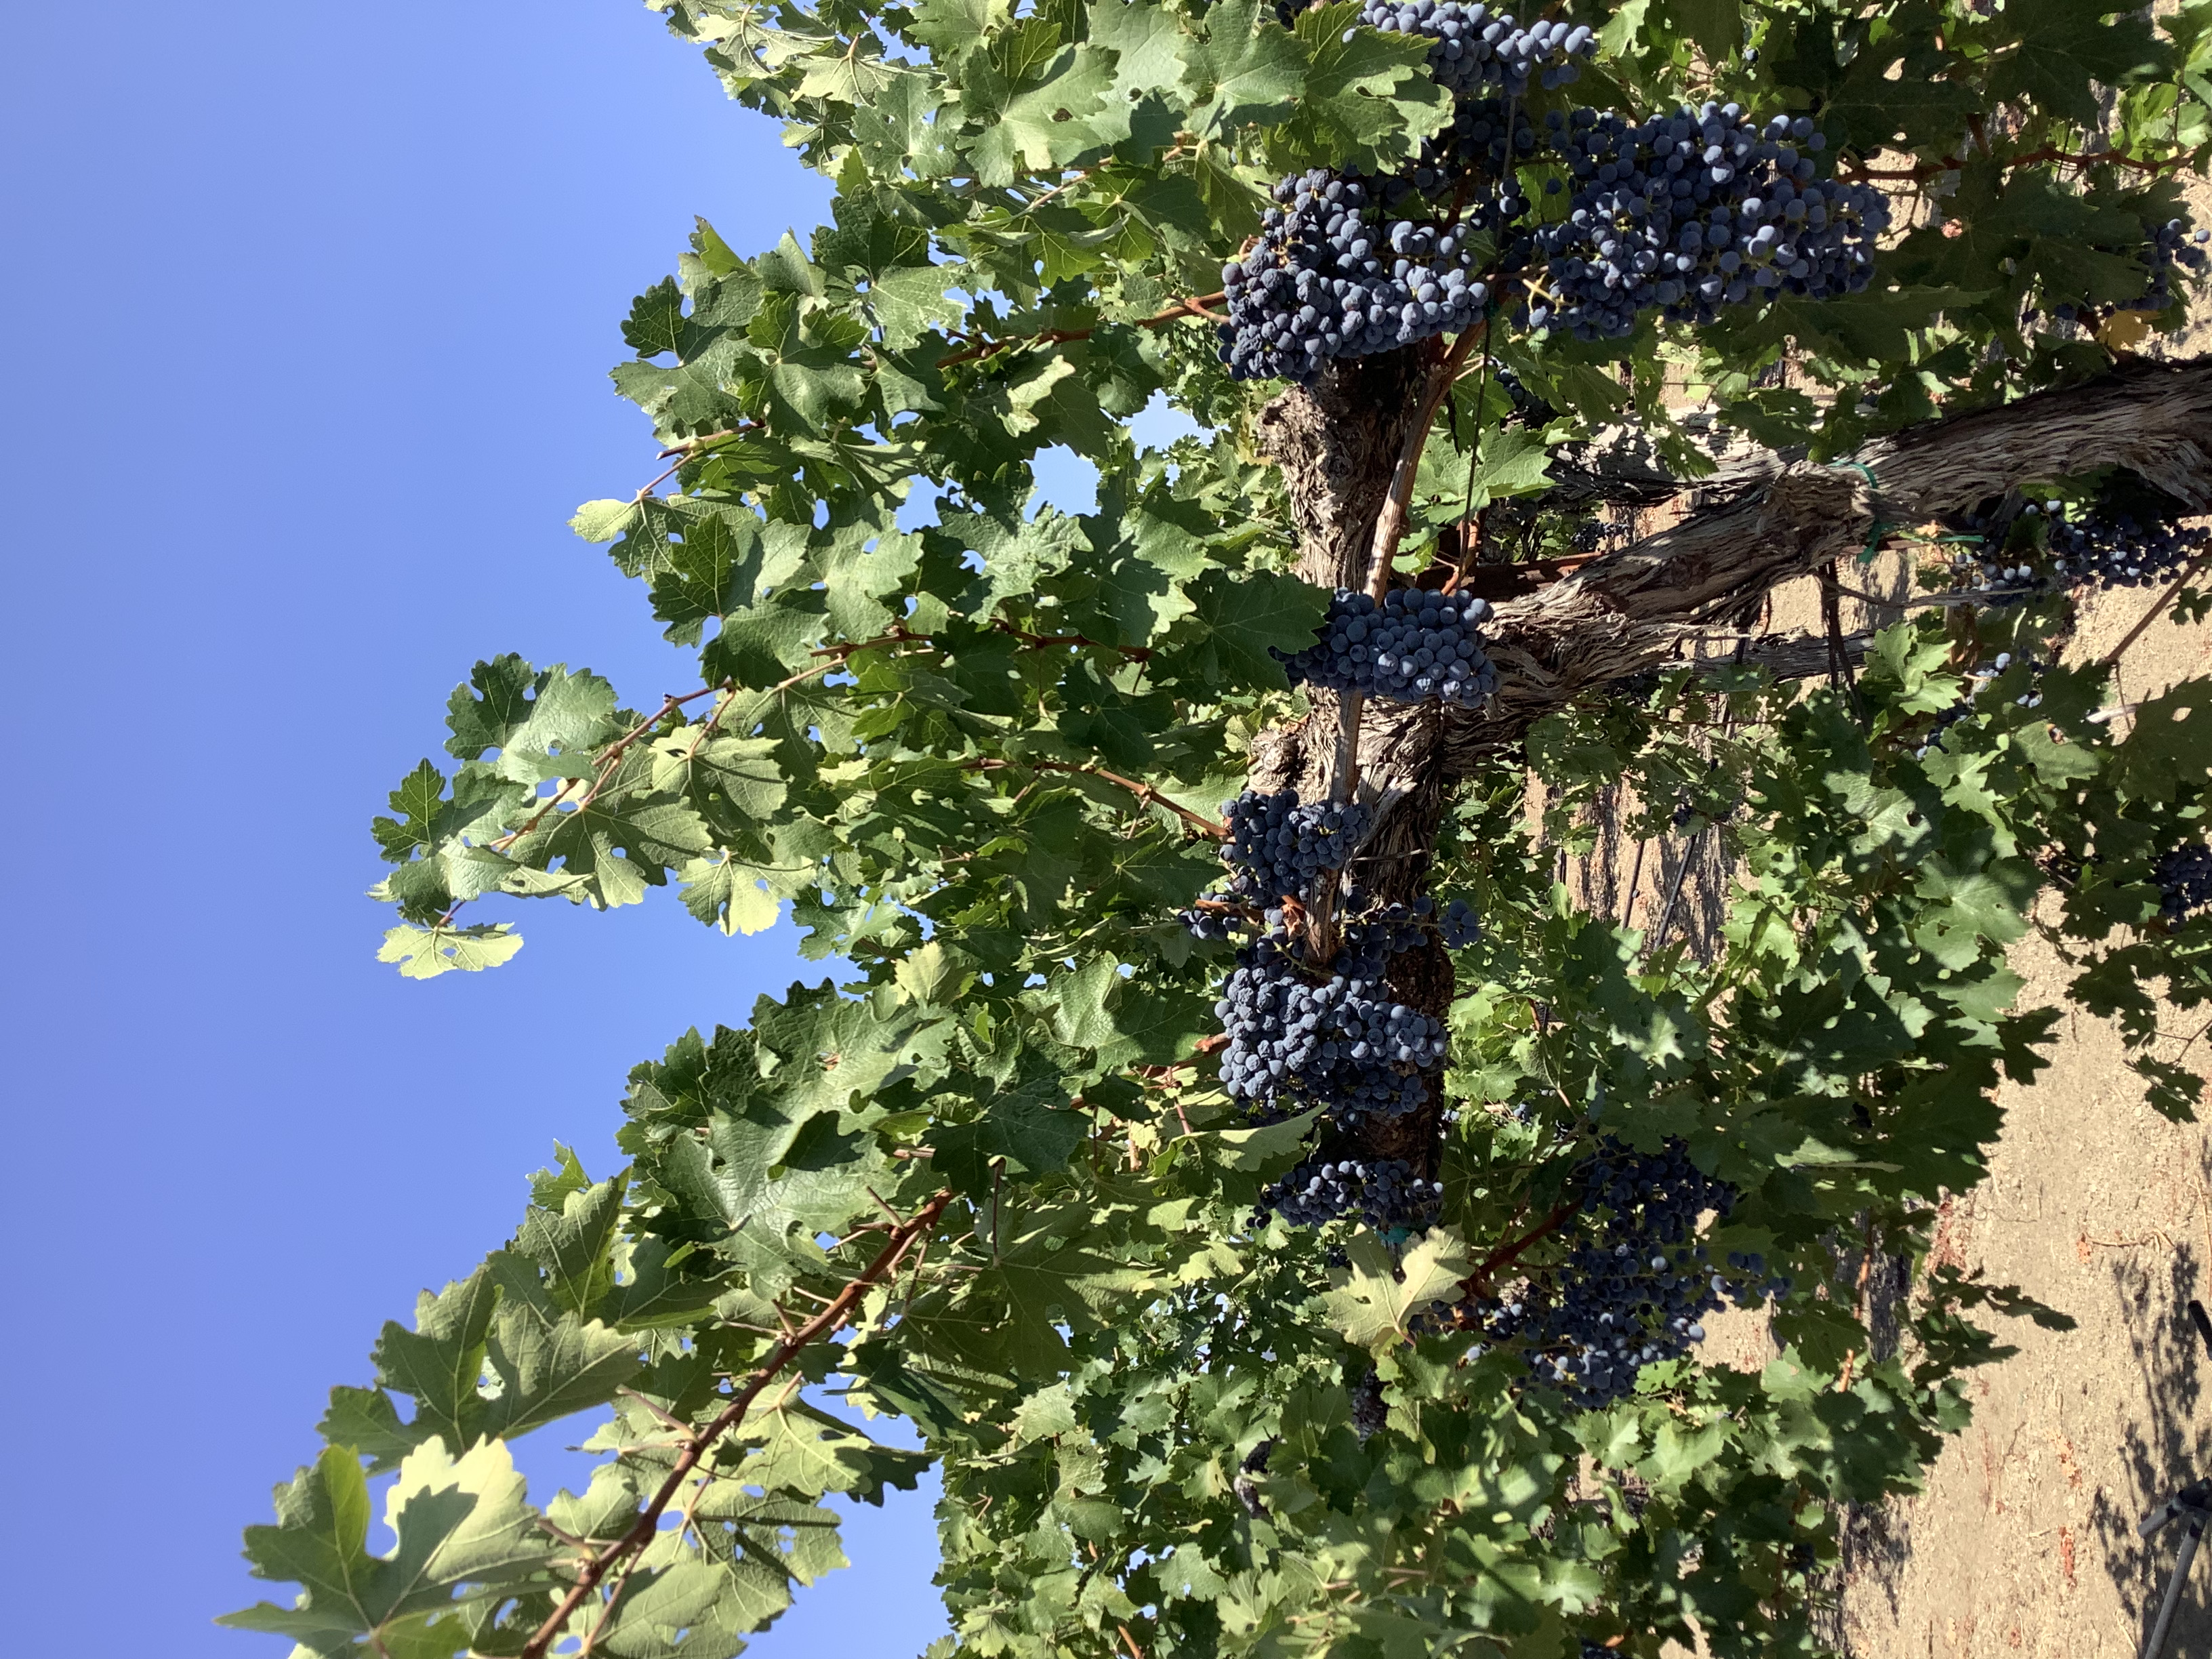
Label: No Virus